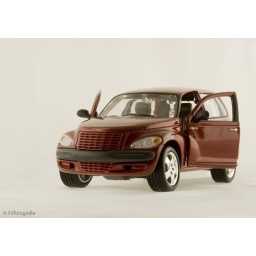
picture of this car was taken in a box and light up by 2 ''500watts'' lights